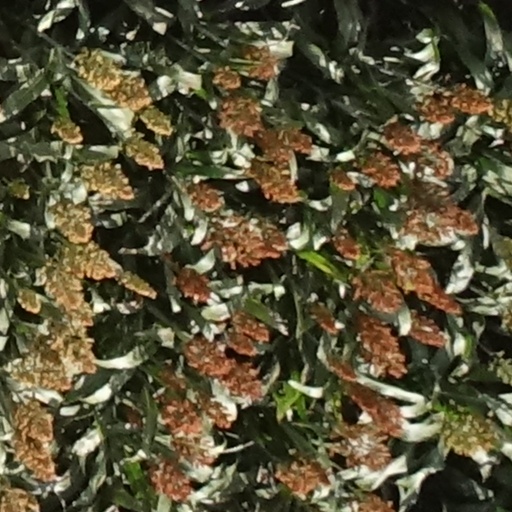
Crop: sorghum